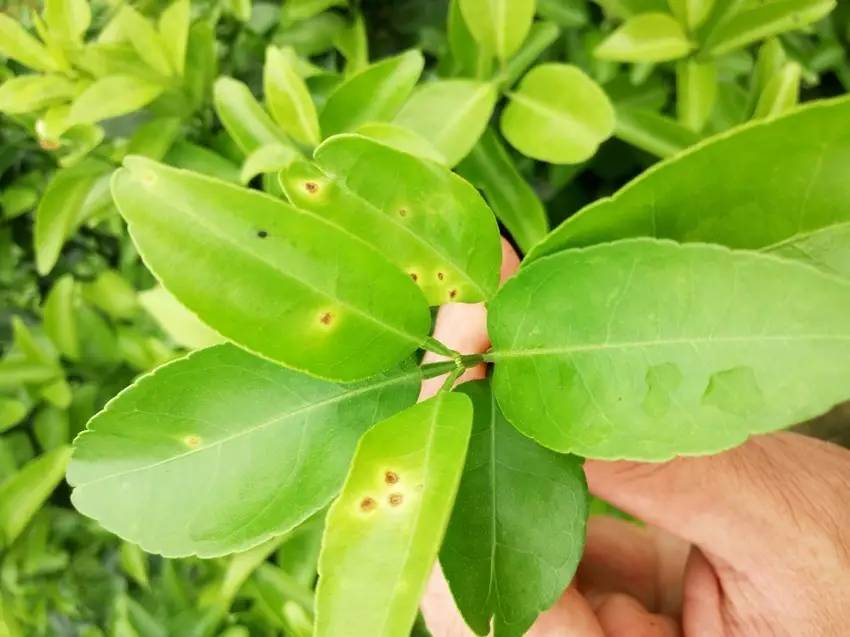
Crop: unknown
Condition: citrus_citrus_canker